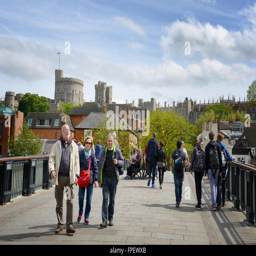
tourists walking on a bridge in a sunny